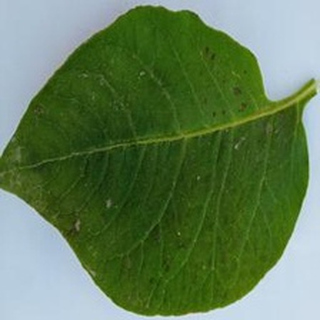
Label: potato_early_blight